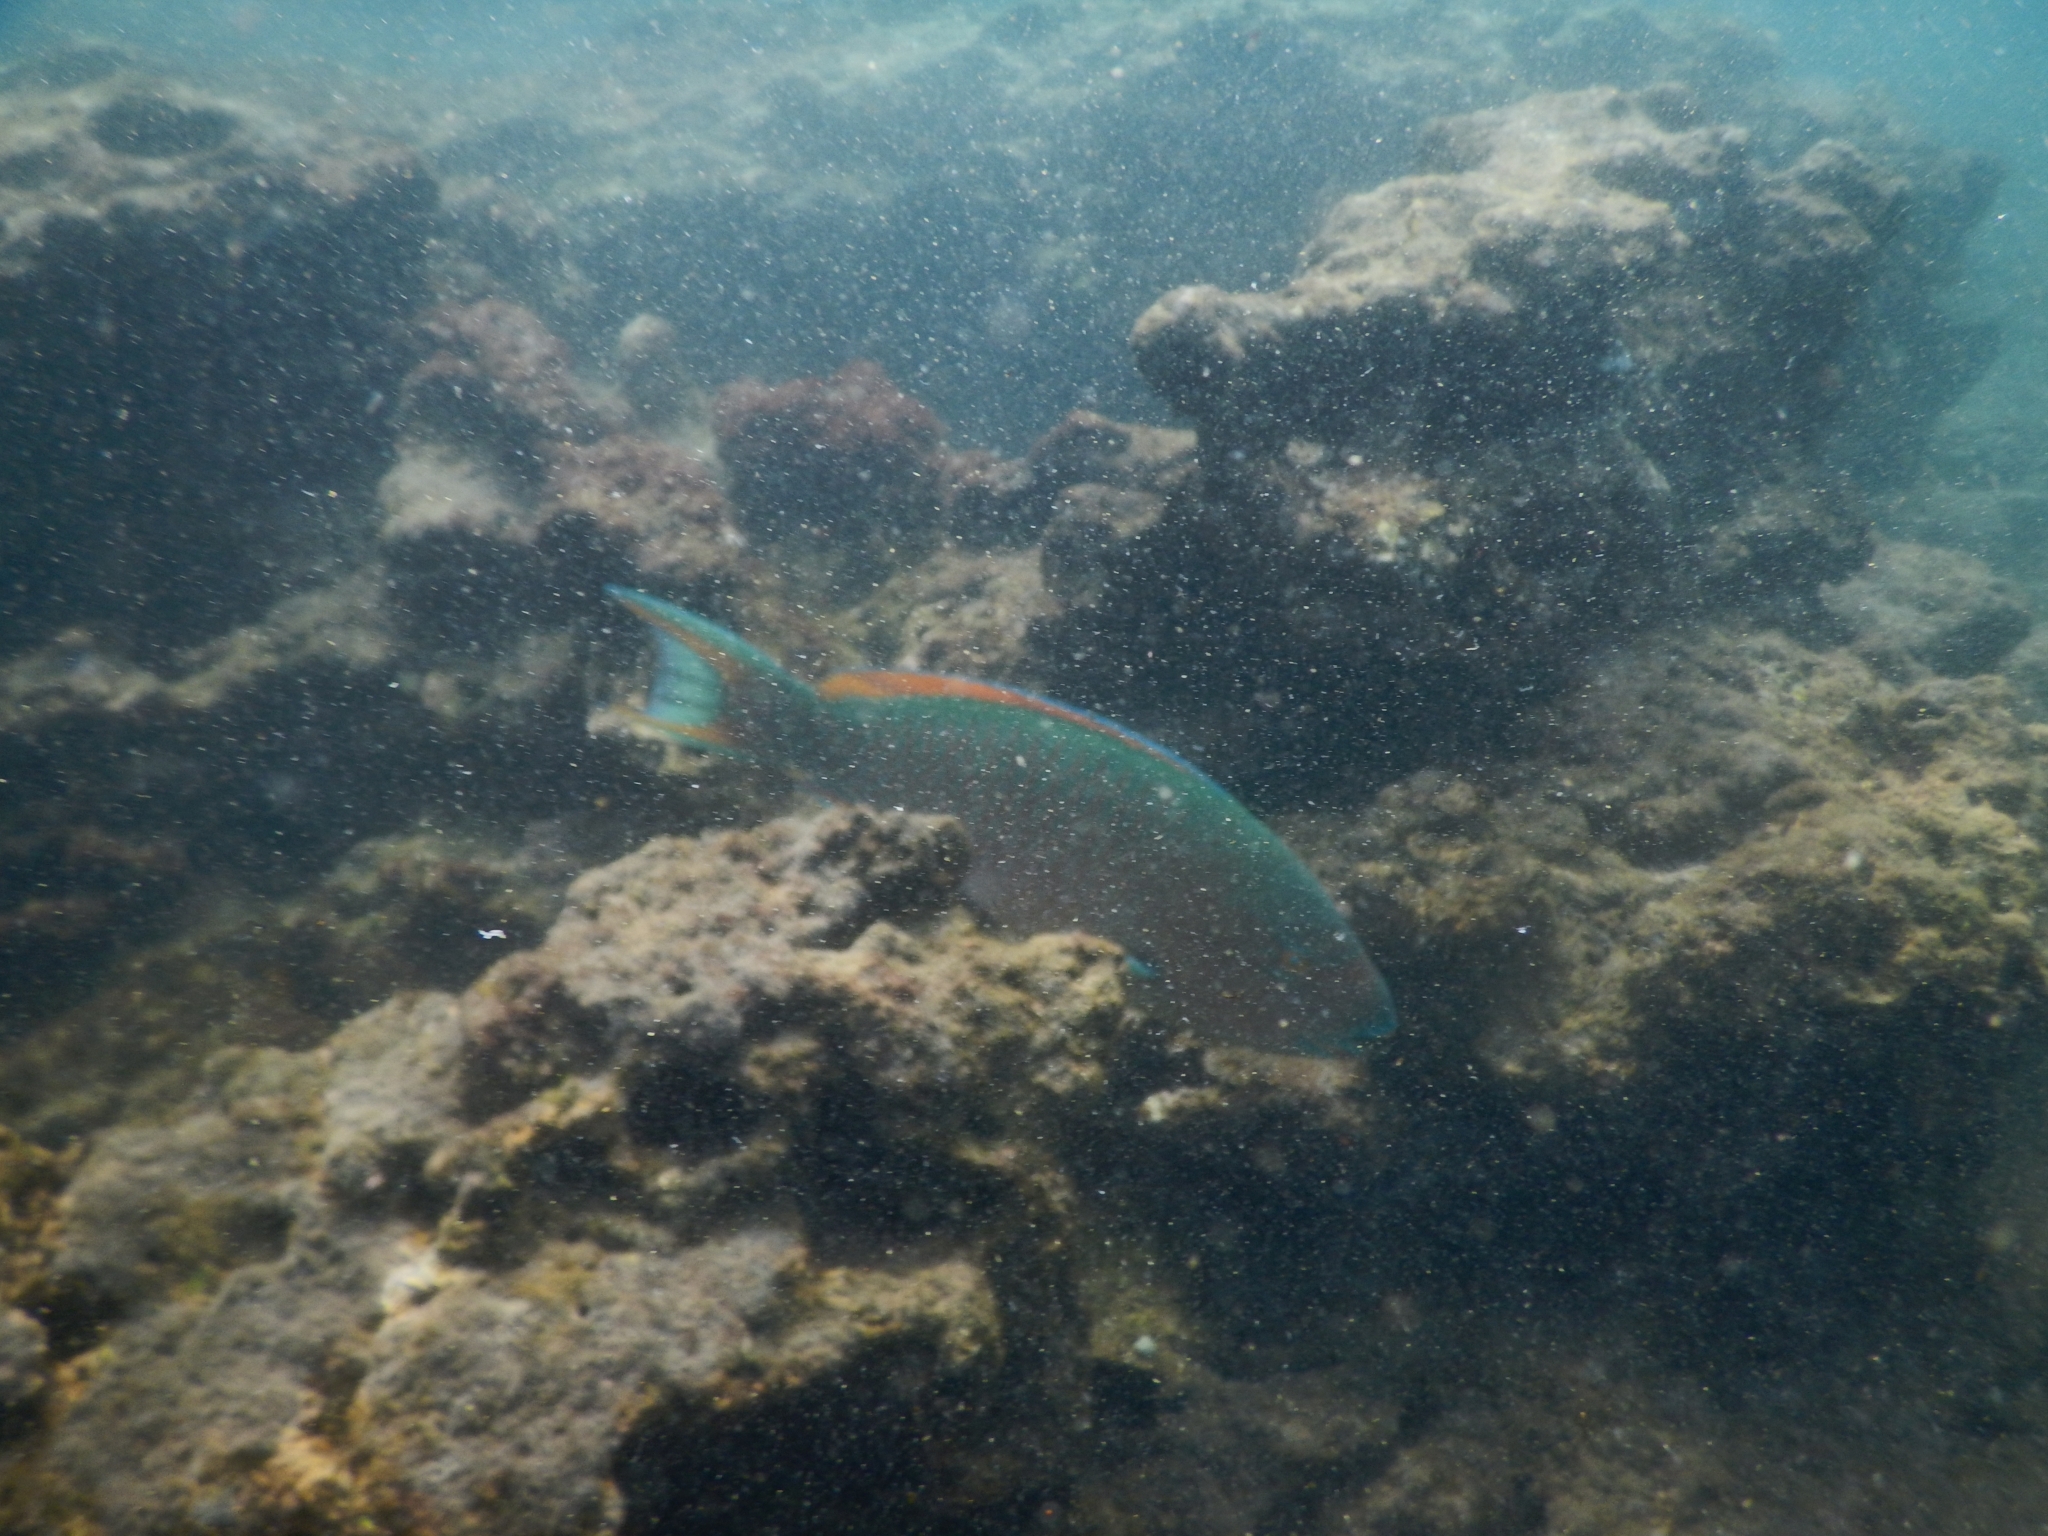
Scarus ghobban (Blue-barred Parrotfish)